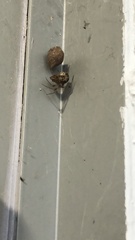
Species: Parasteatoda_tepidariorum